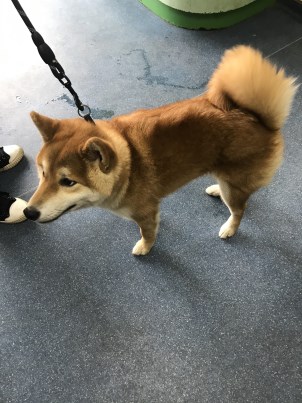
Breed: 1043-n000001-Shiba_Dog